Garfield-Broad Apartments

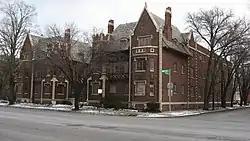

The Garfield-Broad Apartments is a historic building in the Olde Towne East neighborhood of Columbus, Ohio. It was built in 1929 and added to the National Register of Historic Places in 1986.